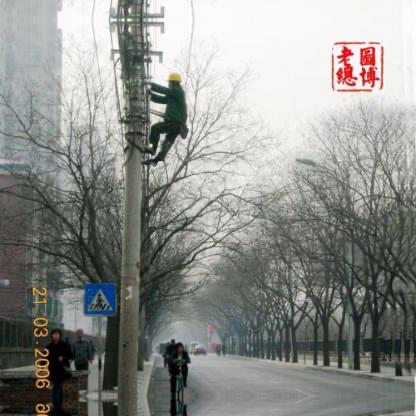
Objects in the image:
label: helmet